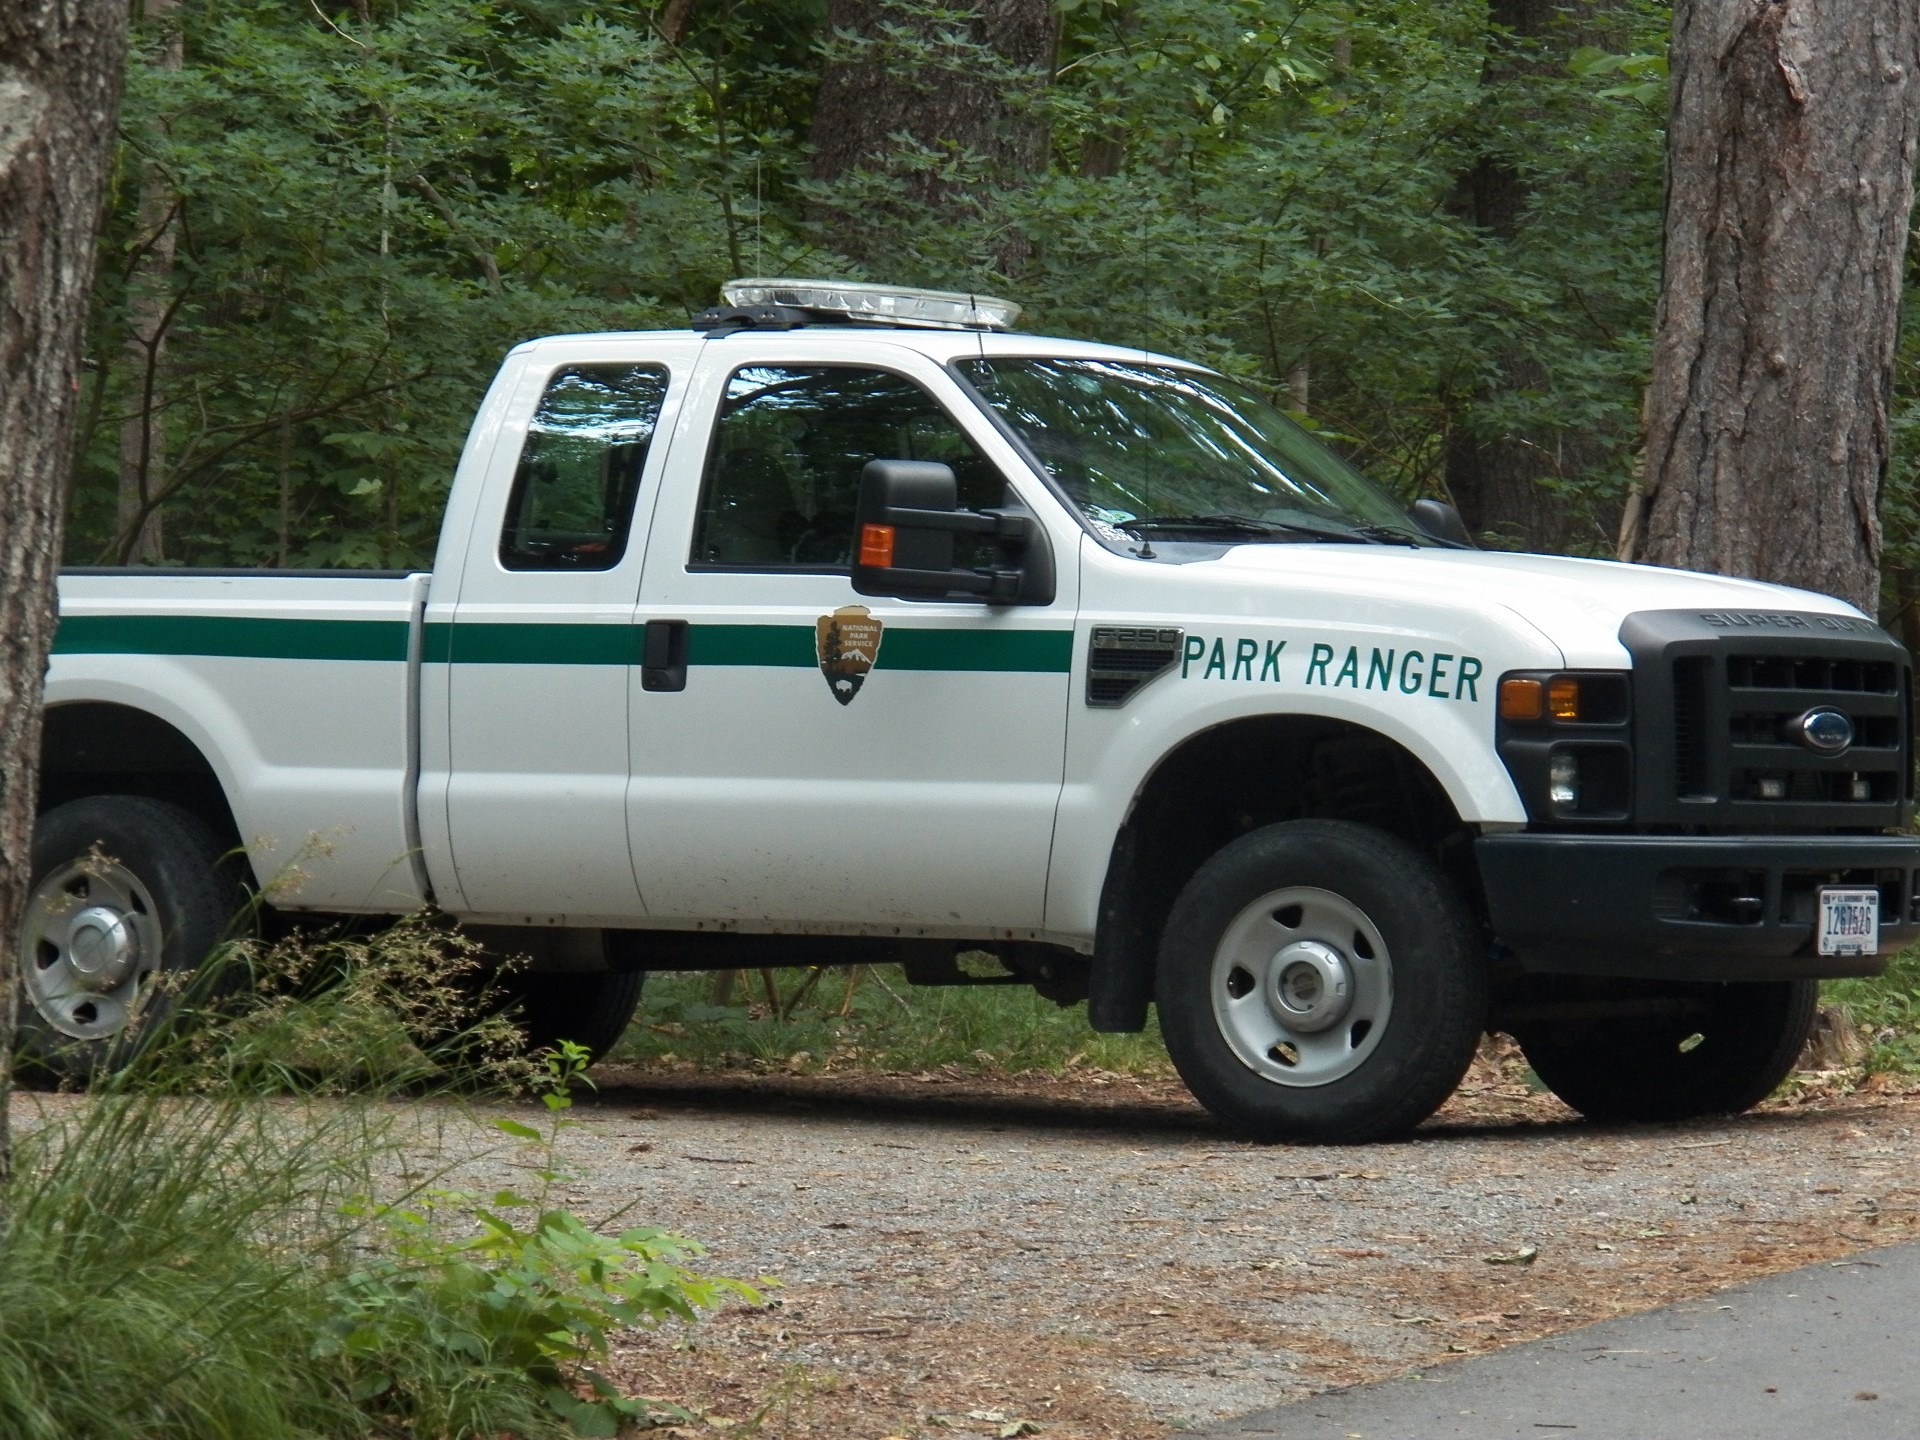
car, truck, vehicle, park, national park, security, bumper, ford, parks, ranger, law enforcement, pickup truck, police car, patrol car, acadia, land vehicle, automobile make, automotive exterior, ford super duty, ford f 350, ford f 550